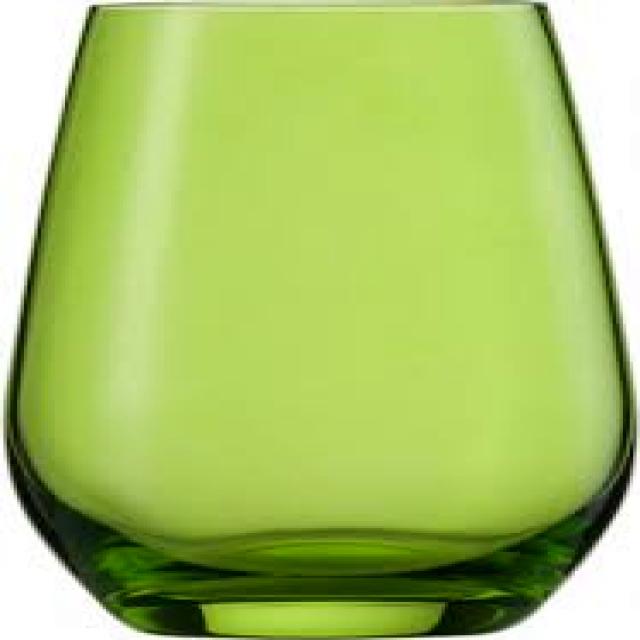
Label: Glass